Ecchinswell

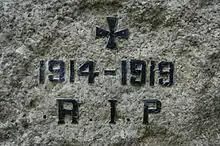
Part of Ecchinswell's War Memorial.

Watership Down, location of Richard Adams' novel of the same name, is just south of Ecchinswell. Ladle Hill on Great Litchfield Down, also lies to the south. Part of the hill is a biological SSSI, first notified in 1978. The hill has a partially completed Iron Age hill fort on its summit, and the surrounding area is rich in Iron Age tumuli, enclosures, lynchets and field systems. Ladle Hill and Watership Down are easily accessed from the Wayfarer's Walk cross-county footpath that passes through the parish.